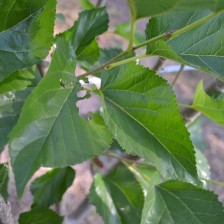
Variety: ChiangMaiBuriram60